Lulu Mountain

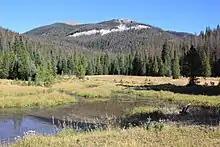
Lulu City town site with Lulu Mountain in the background

The mountain is immediately north of the mining boom town of Lulu City that sprang up in 1880 and was abandoned by 1886. The town was built primarily by the Middle Park and Grand River Land Improvement Company which was backed by Benjamin Franklin Burnett of Fort Collins. The town was named by Burnett for his daughter, Lulu, who was considered quite beautiful in her youth. At the recommendation of the US Forest Service, the mountain's toponym was officially adopted in 1929 by the United States Board on Geographic Names.